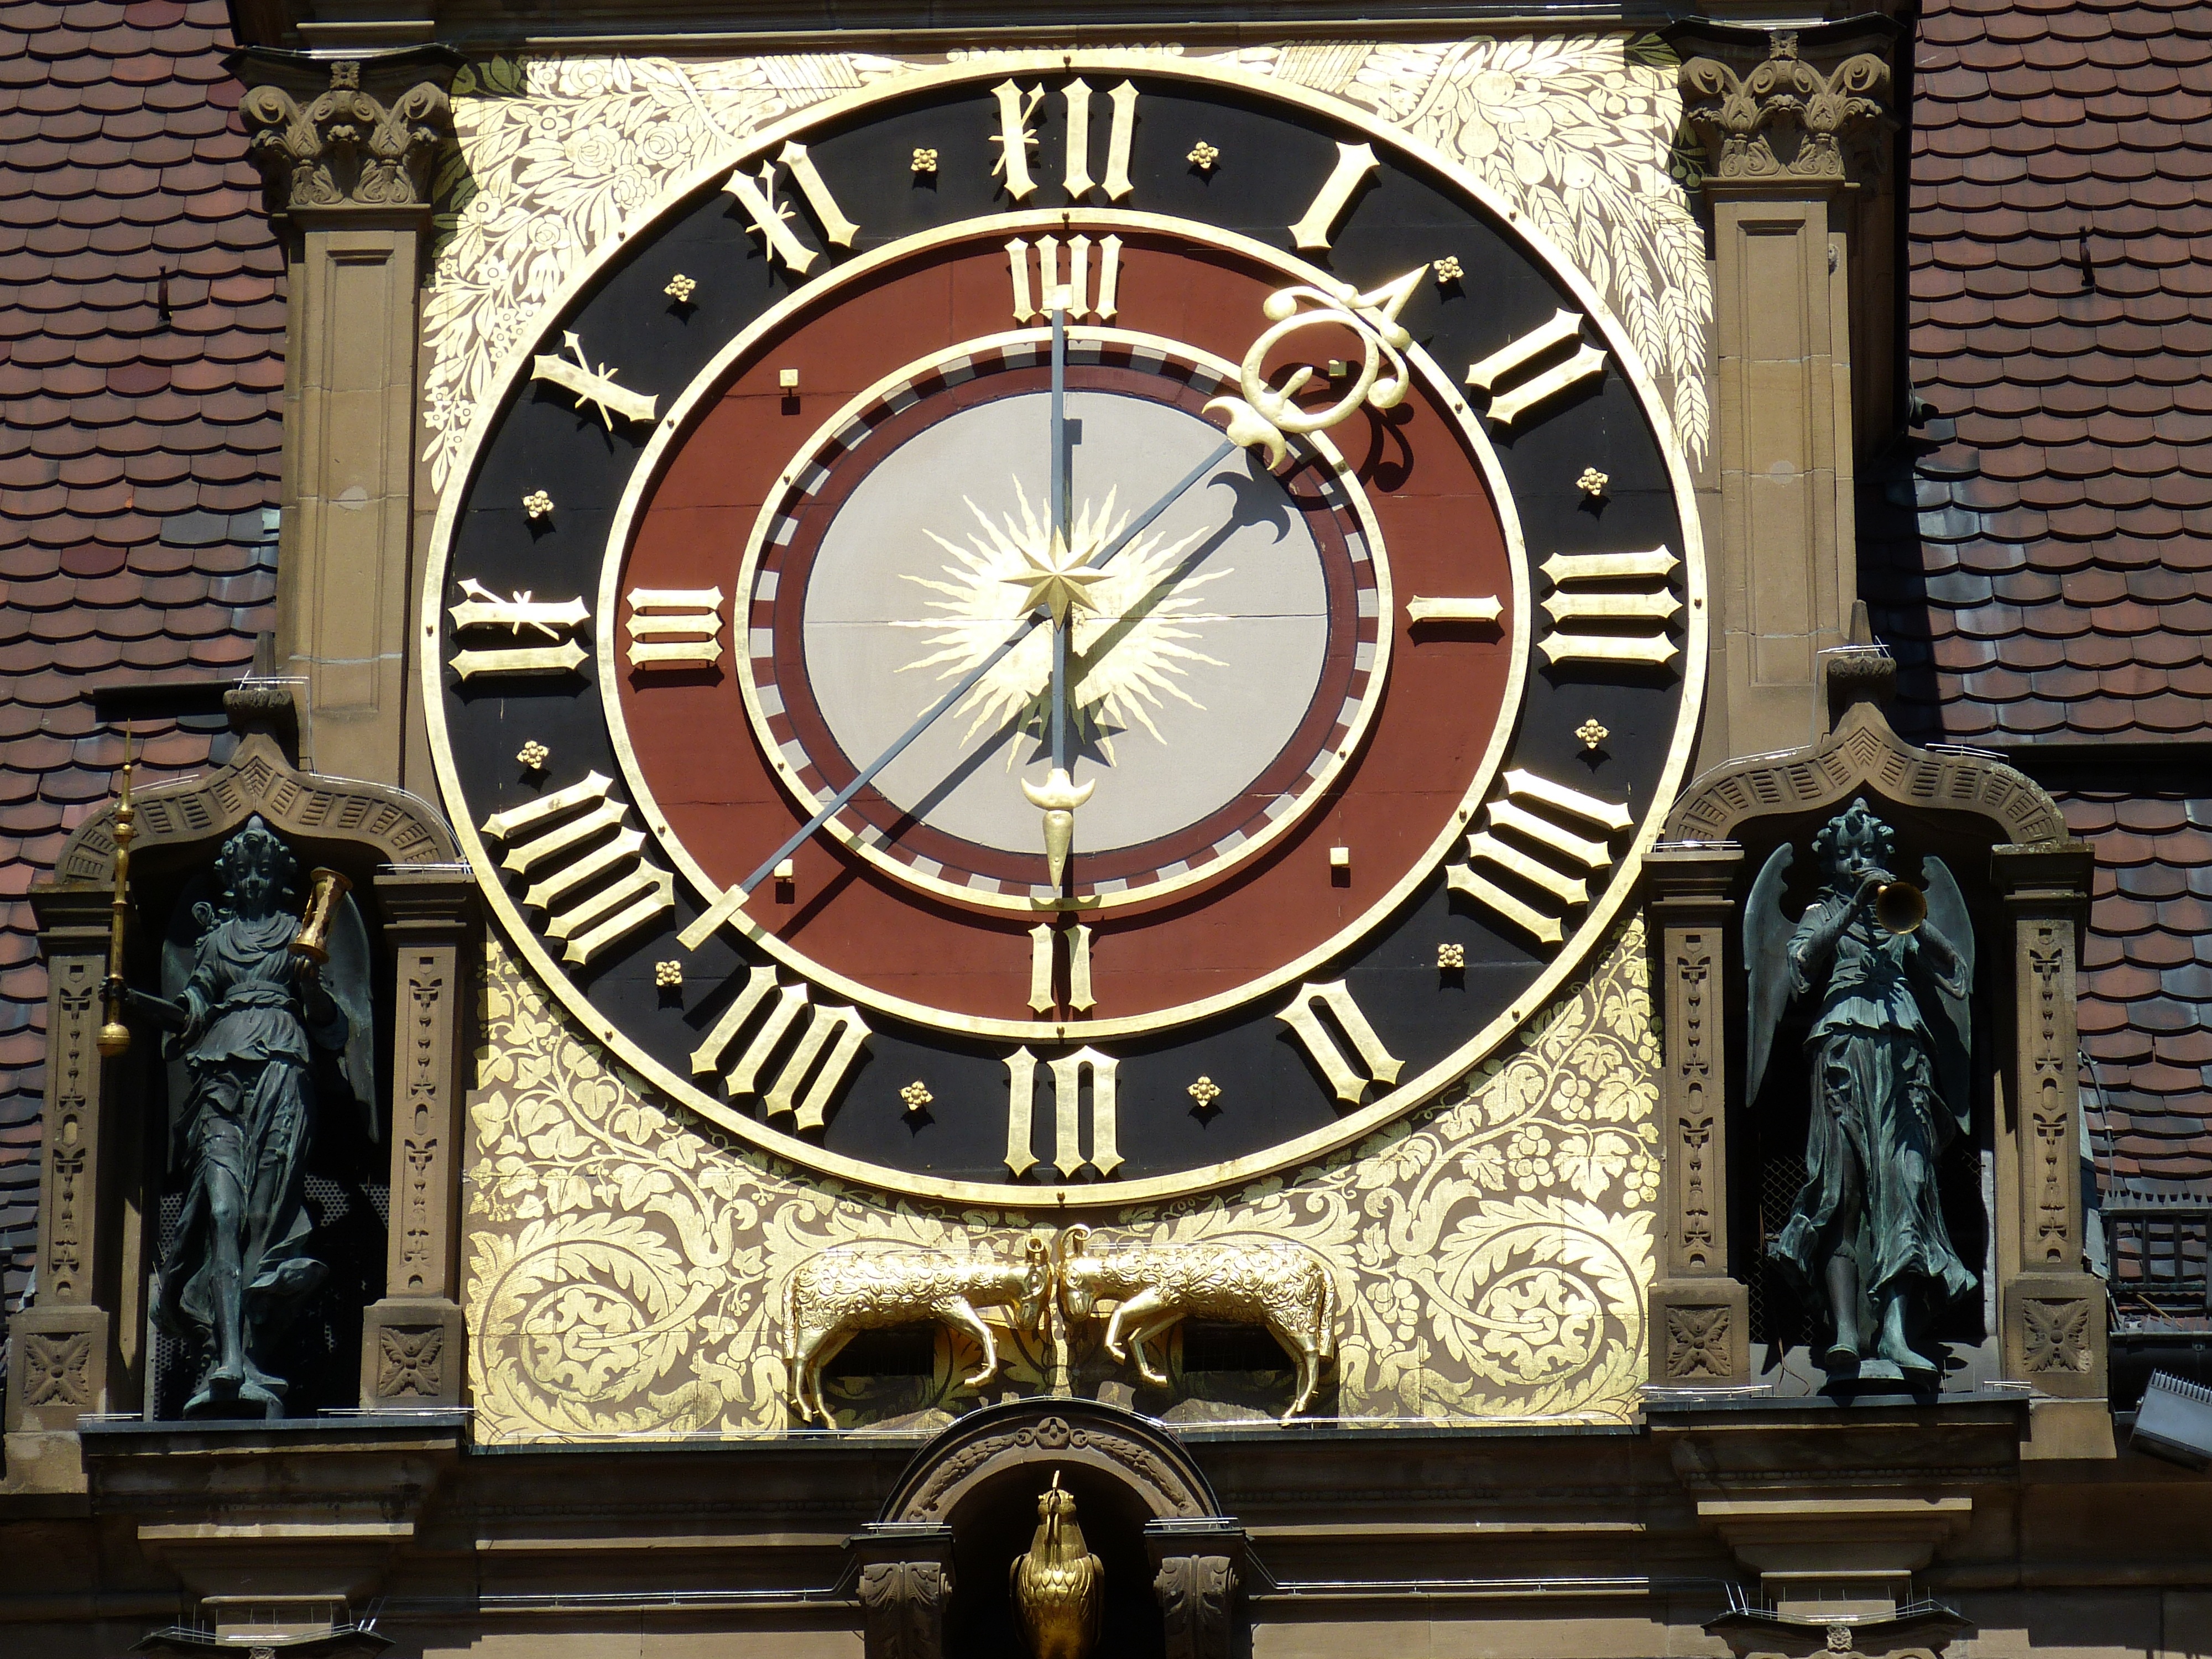
clock, time, hour, city, furniture, dial, clock tower, old town, historically, town hall, pointer, heilbronn